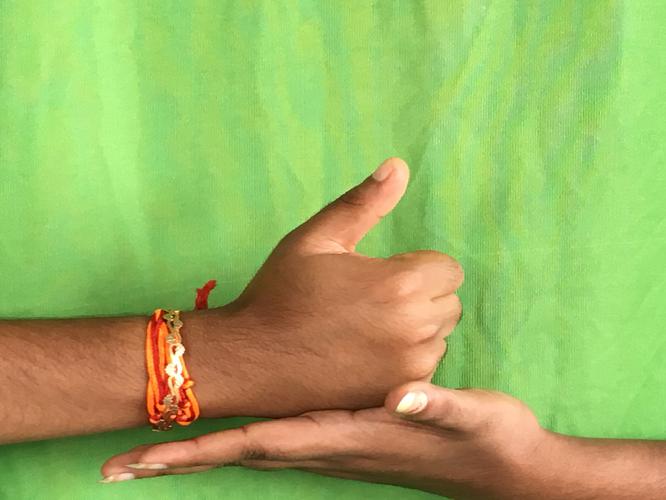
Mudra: Shivalinga
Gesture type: double_hand